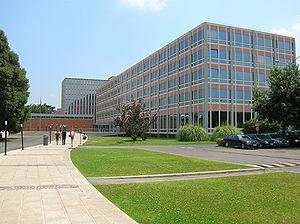
Rome /ʁɔm/ est la capitale de l'Italie. Située au centre-ouest de la péninsule italienne, près de la mer Tyrrhénienne, elle est également la capitale de la région du Latium, et fut celle de l'Empire romain durant 357 ans. En 2019, elle compte 2 844 395 habitants établis sur 1 285 km², ce qui fait d'elle la commune la plus peuplée d'Italie et la troisième plus étendue d'Europe après Moscou et Londres. Son aire urbaine recense 4 356 403 habitants en 2016. Elle présente en outre la particularité de contenir un État enclavé dans son territoire : la cité-État du Vatican, dont le pape est le souverain. C'est le seul exemple existant d'un État à l'intérieur d'une ville.
La Bibliothèque nationale centrale de Rome fait partie des bibliothèques nationales de l'Italie. Elle est la seule, avec la bibliothèque nationale centrale de Florence, à être chargée d'assurer la mission du dépôt légal en Italie.
L'Institut central du catalogue unique est une agence publique italienne créée en 1975 pour remplacer le Centre national du catalogue unique, qui existait depuis 1951, dans le but de soutenir les activités de toutes les bibliothèques du pays.